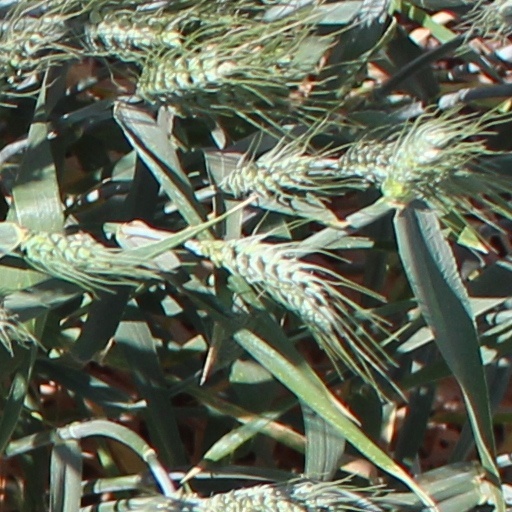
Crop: wheat